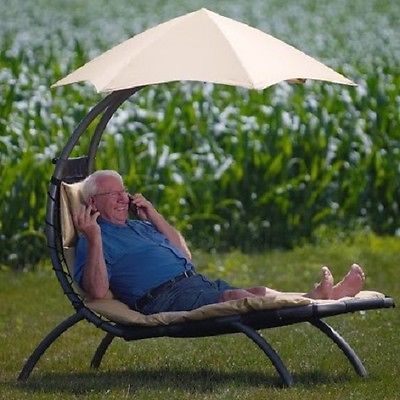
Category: sofa